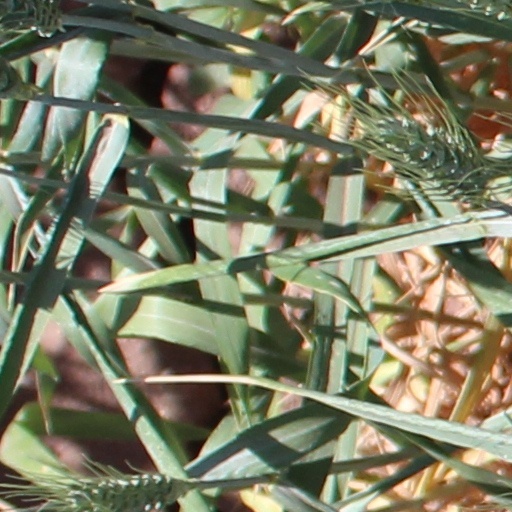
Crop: wheat